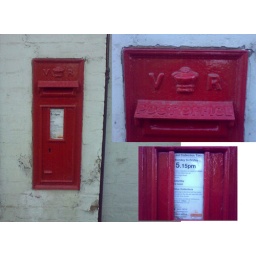
This is a Victorian wall box in the wall of a white house at the bottom of Oughton Head Way.